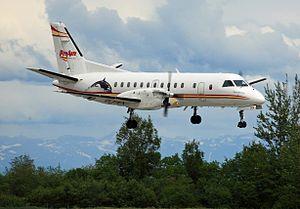
Peninsula Airways, opérant sous le nom de PenAir, est une compagnie aérienne américaine basée à Anchorage, en Alaska. Elle exploite des vols réguliers de passagers et de fret vers 25 communautés, ainsi que des services de nolisement et d'évacuation sanitaire. Sa principale base est située à l'Aéroport international d'Anchorage Ted-Stevens.